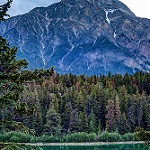
Scene: Outdoor